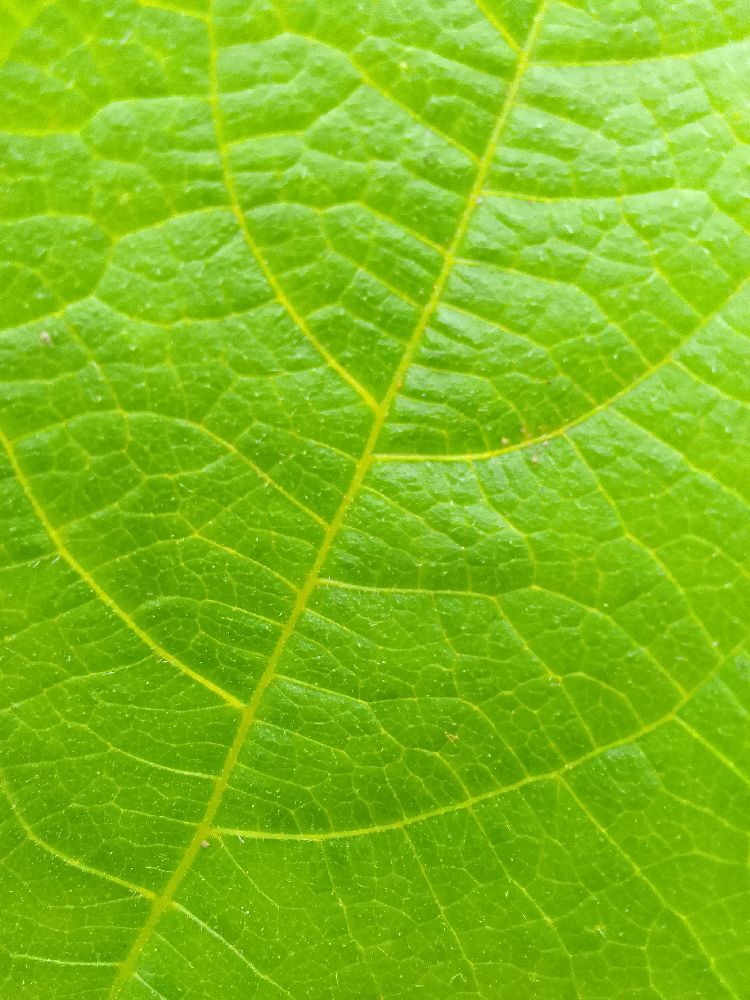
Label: healthy